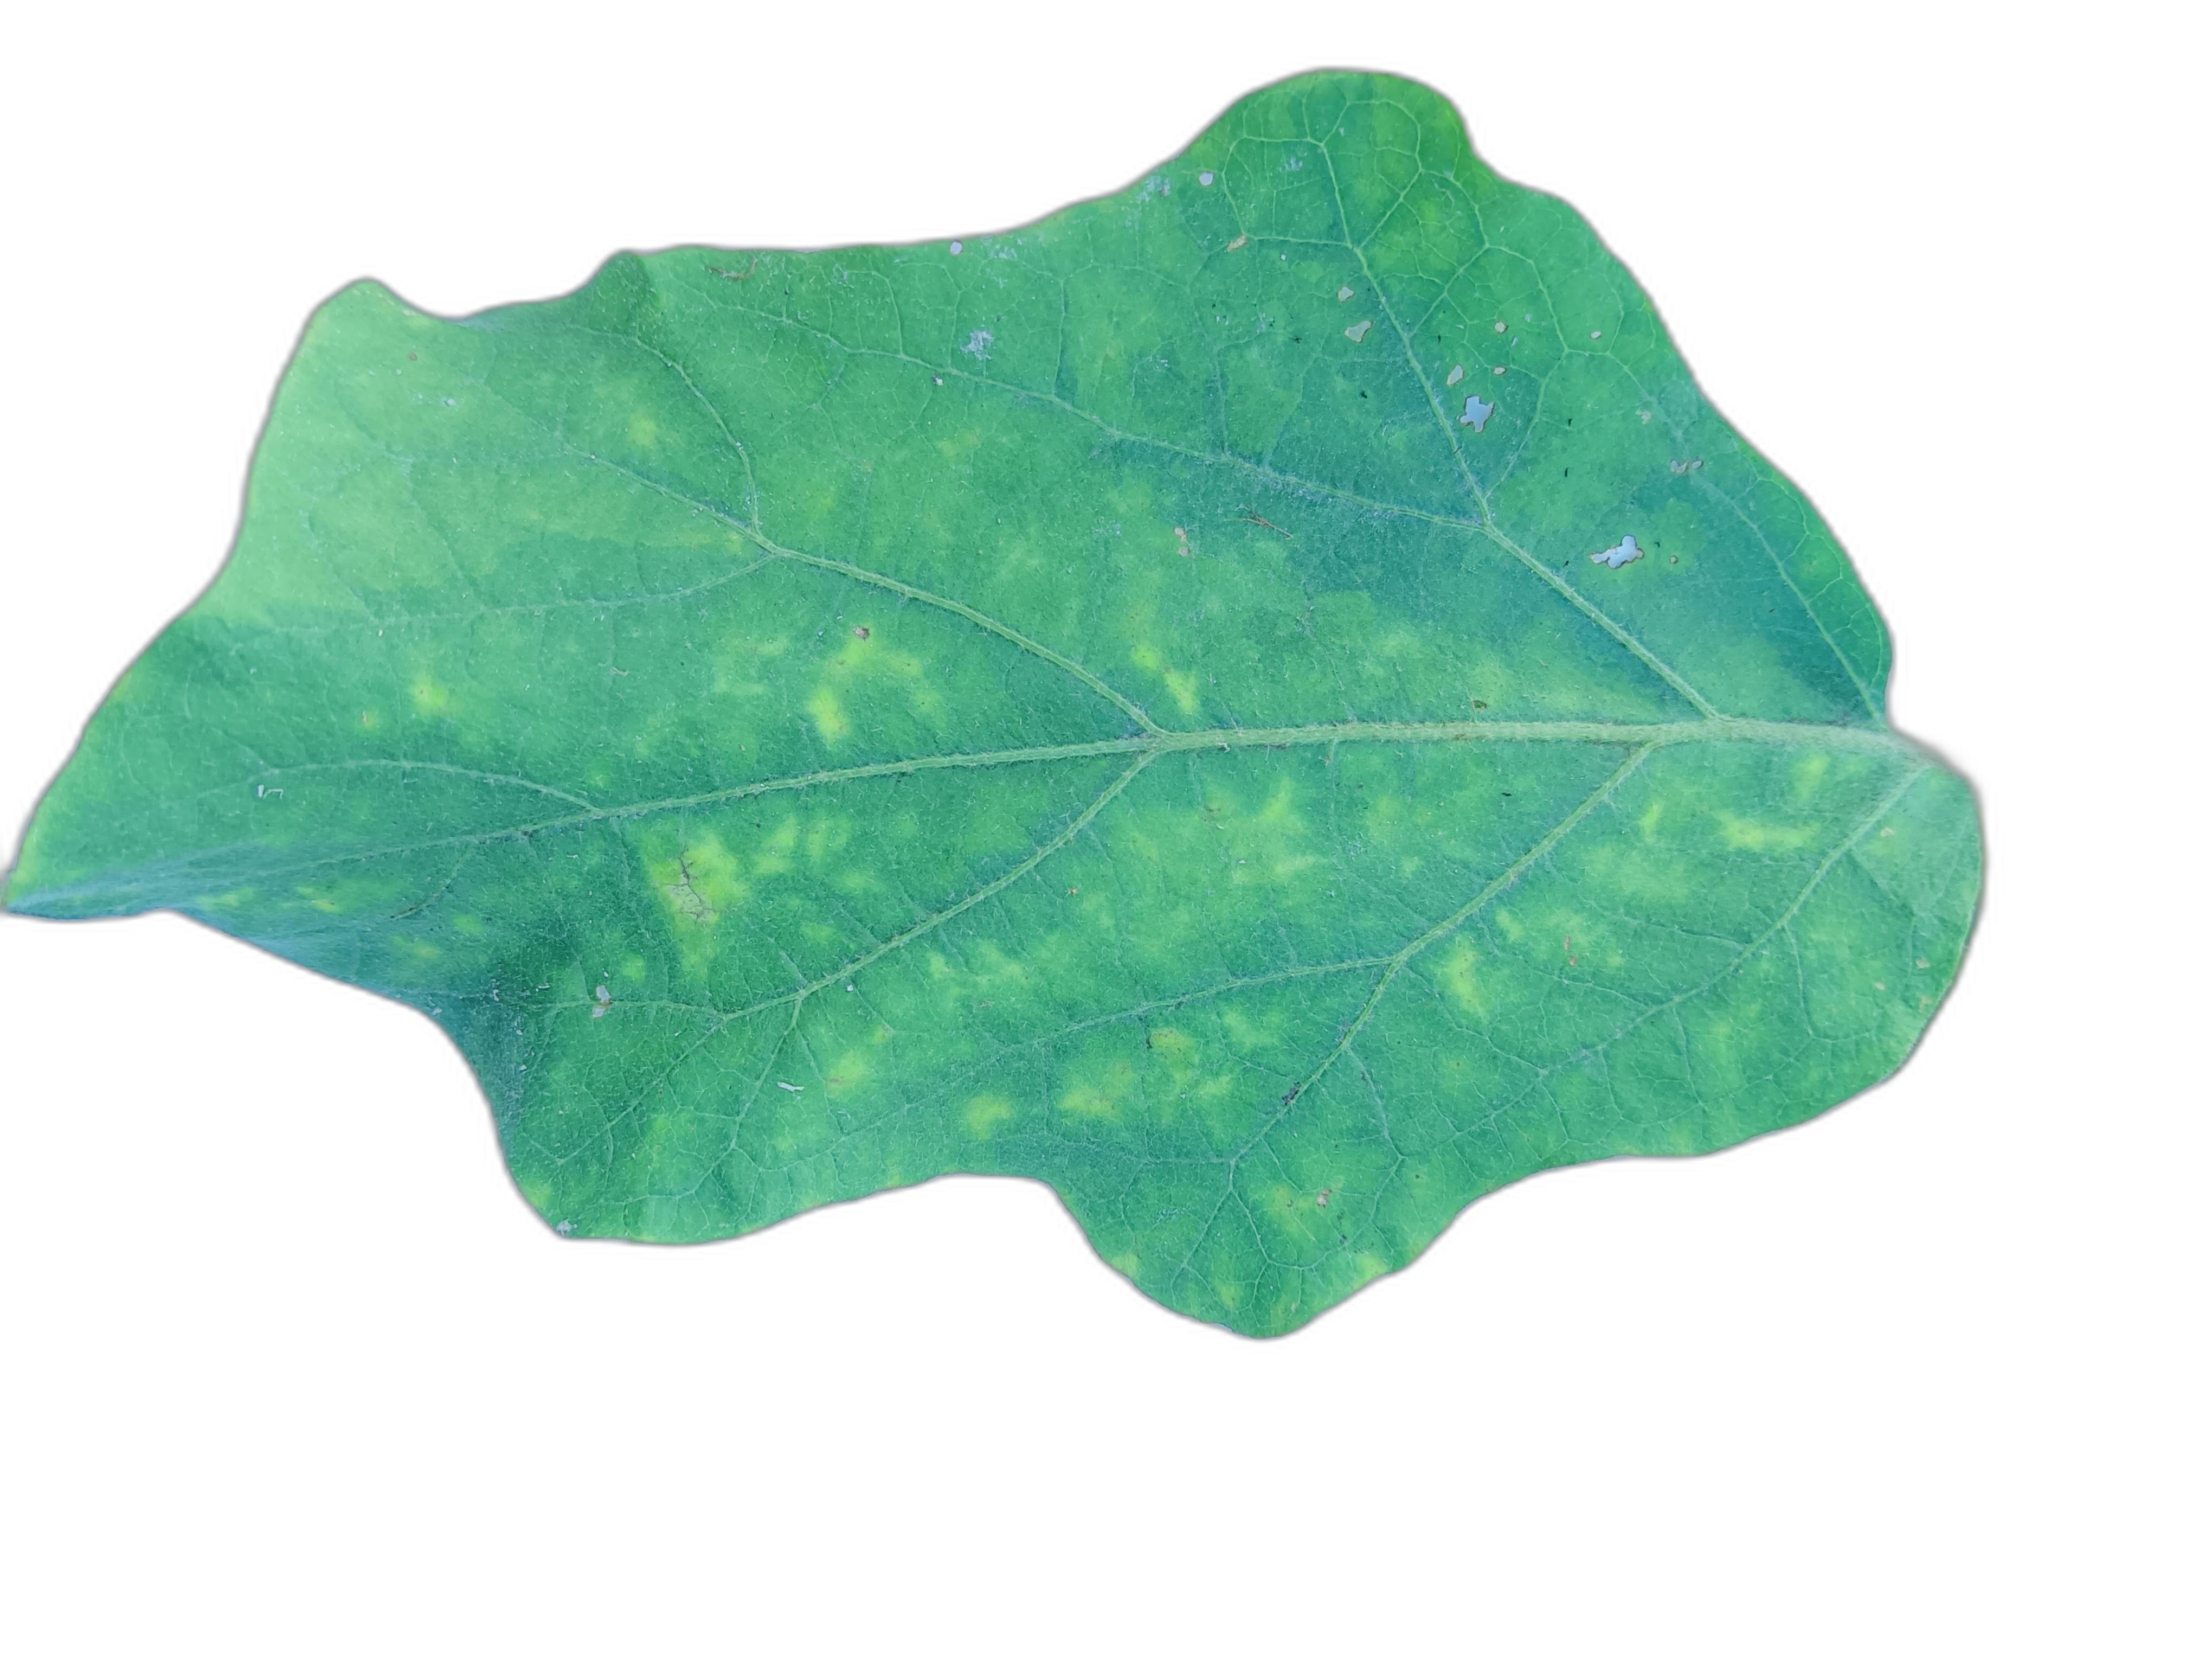
Label: Mosaic Virus Disease